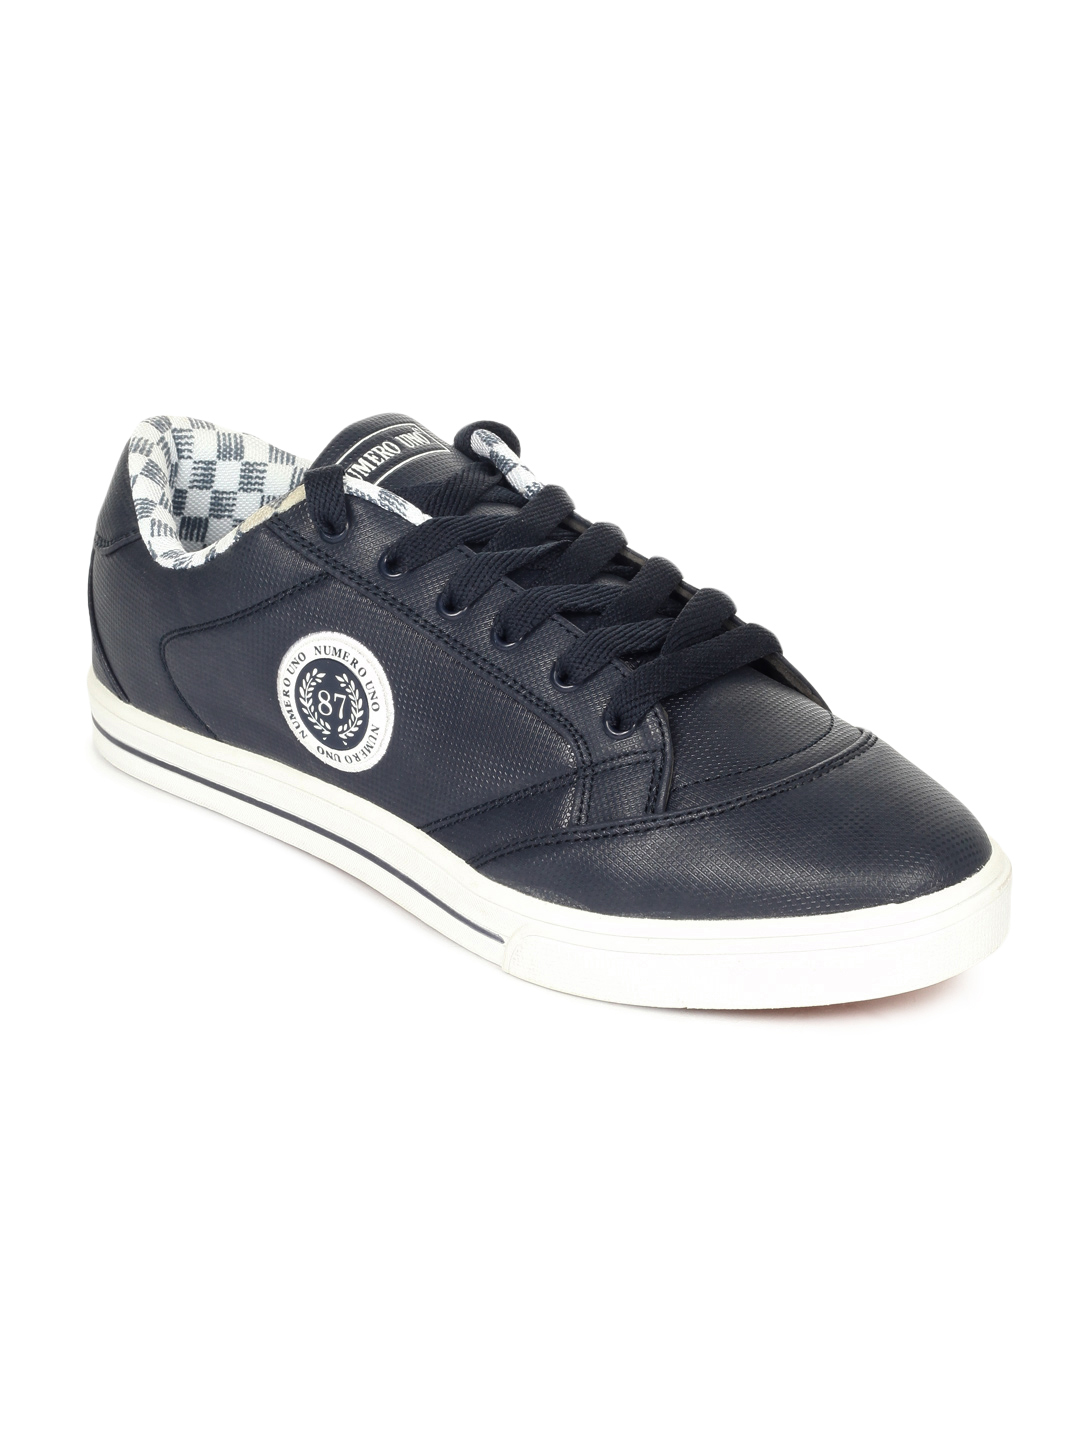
Numero Uno Men Navy Blue Shoes
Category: Footwear / Shoes / Casual Shoes
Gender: Men
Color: Navy Blue
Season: Summer 2012
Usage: Casual